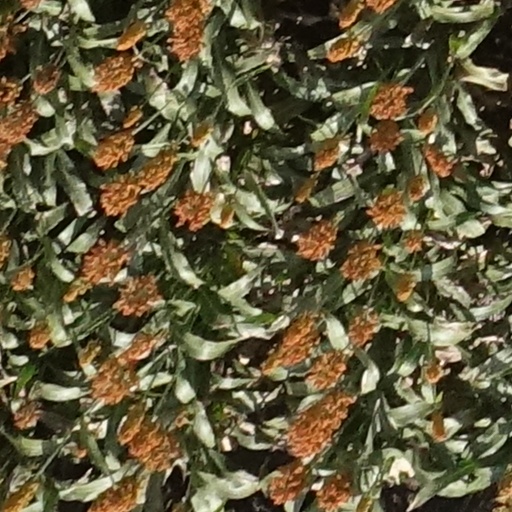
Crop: sorghum